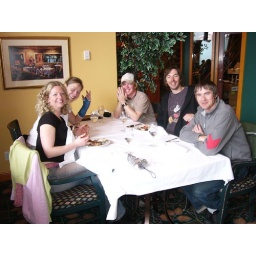
Chantelle and I bet the boys by 6 plates